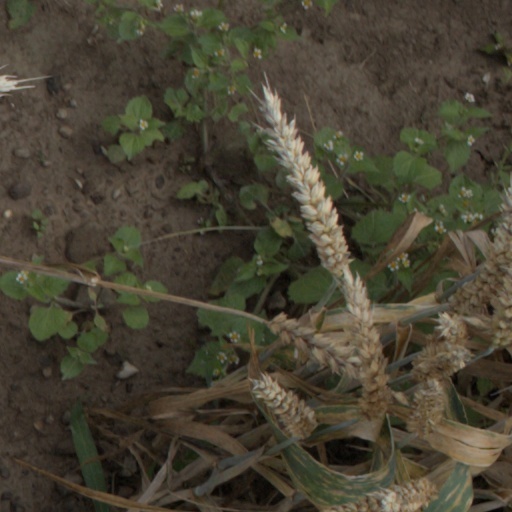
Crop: wheat